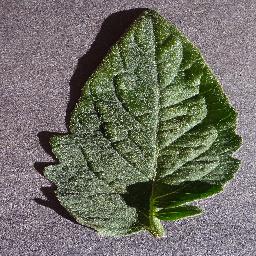
Label: Tomato___healthy